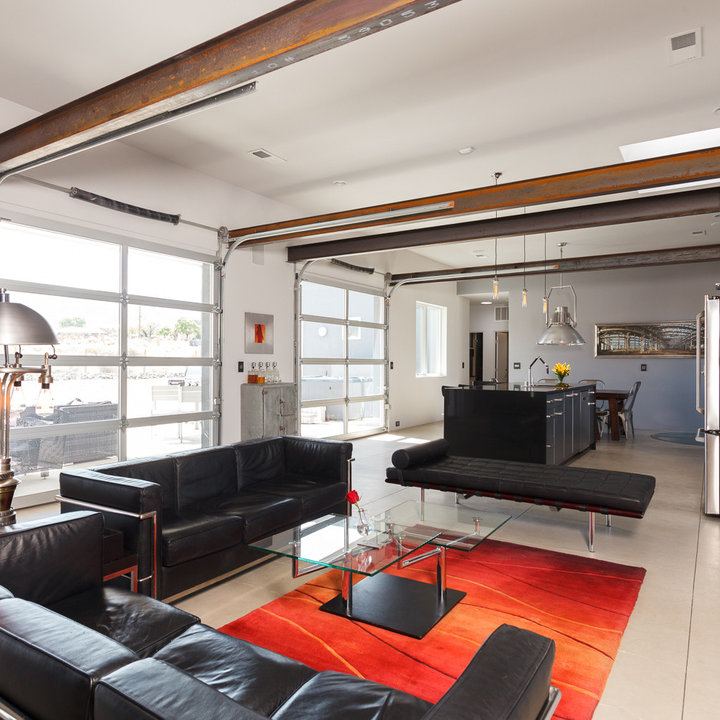
Style: Industrial